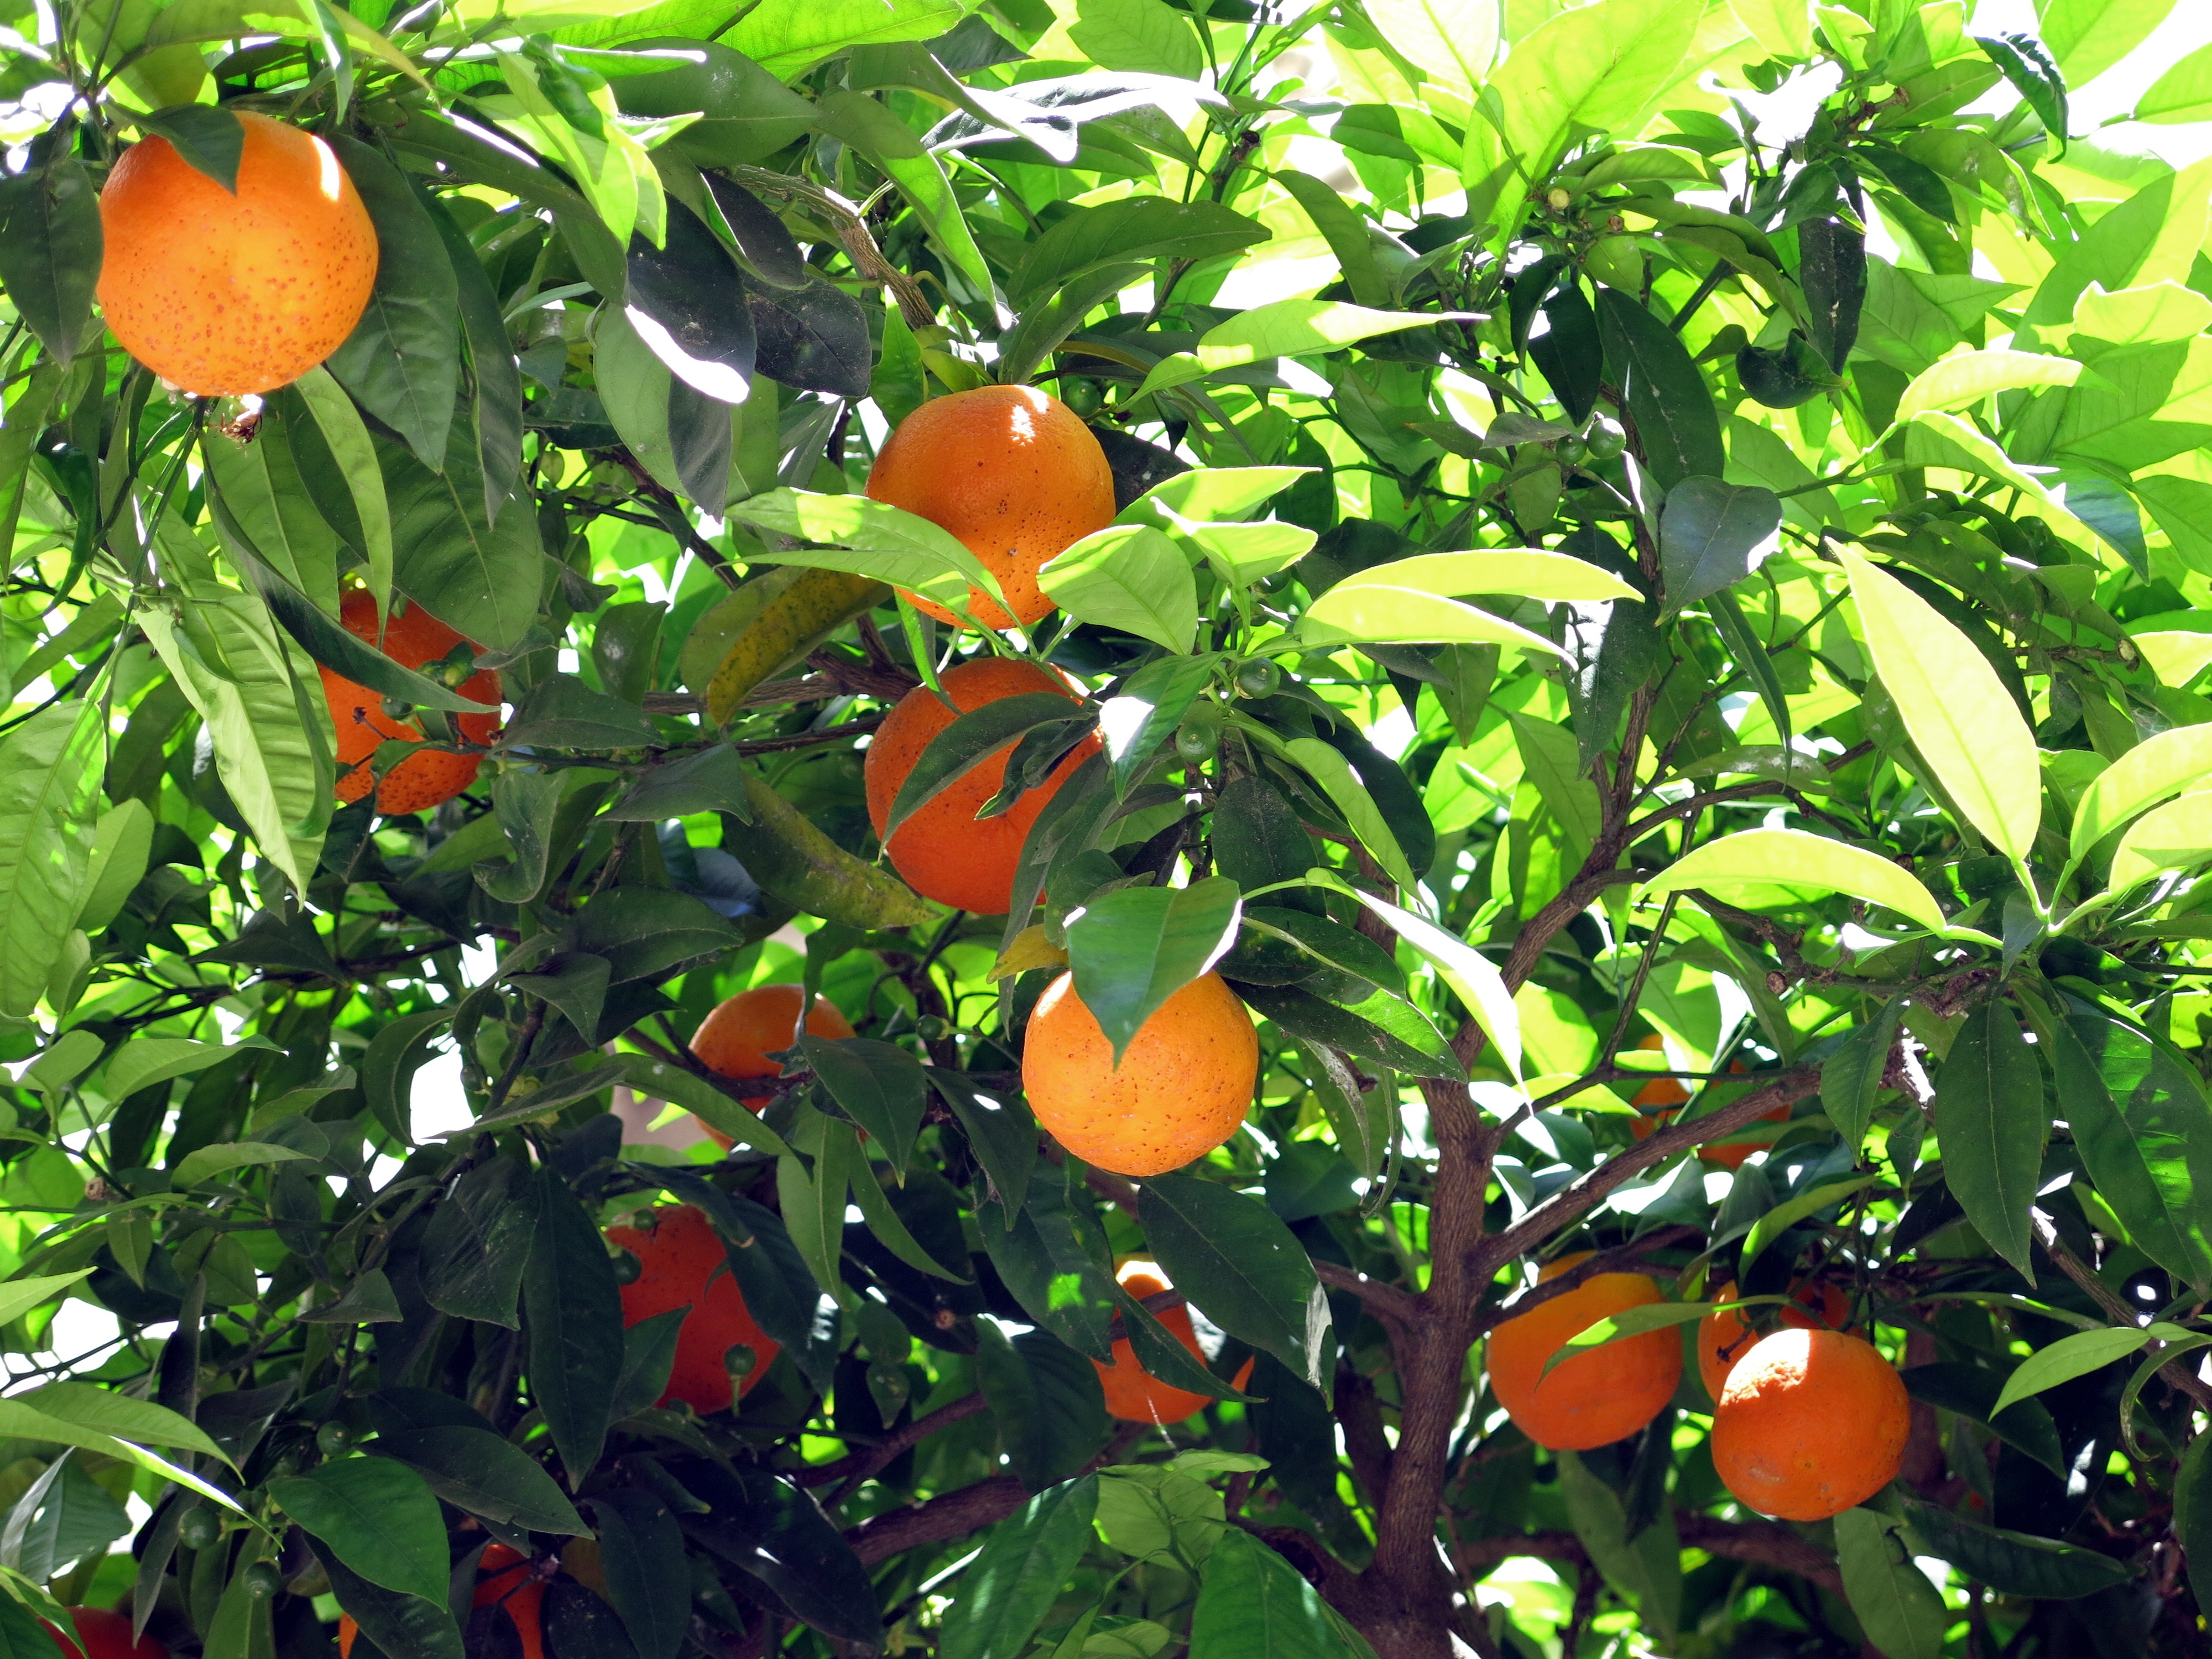
tree, nature, branch, plant, fruit, flower, bush, orange, orange tree, food, produce, vegetable, peppers, kumquat, frisch, citrus, flowering plant, bitter orange, mandarin orange, land plant, bird's eye chili, bell peppers and chili peppers, calamondin